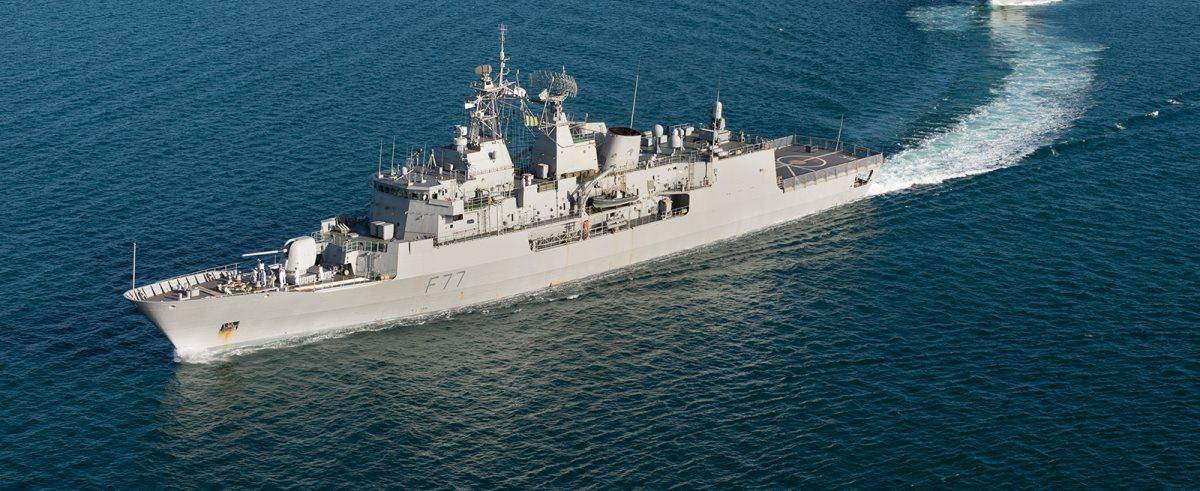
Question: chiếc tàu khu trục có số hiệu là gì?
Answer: chiếc tàu khu trục có số hiệu là f77